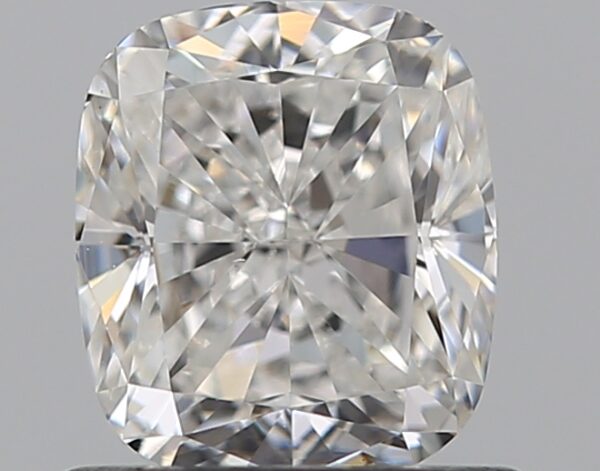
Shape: cushion
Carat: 1
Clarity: VS1
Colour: E
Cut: EX
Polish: EX
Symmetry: VG
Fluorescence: M
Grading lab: GIA
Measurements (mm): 5.96 x 5.24 x 3.64